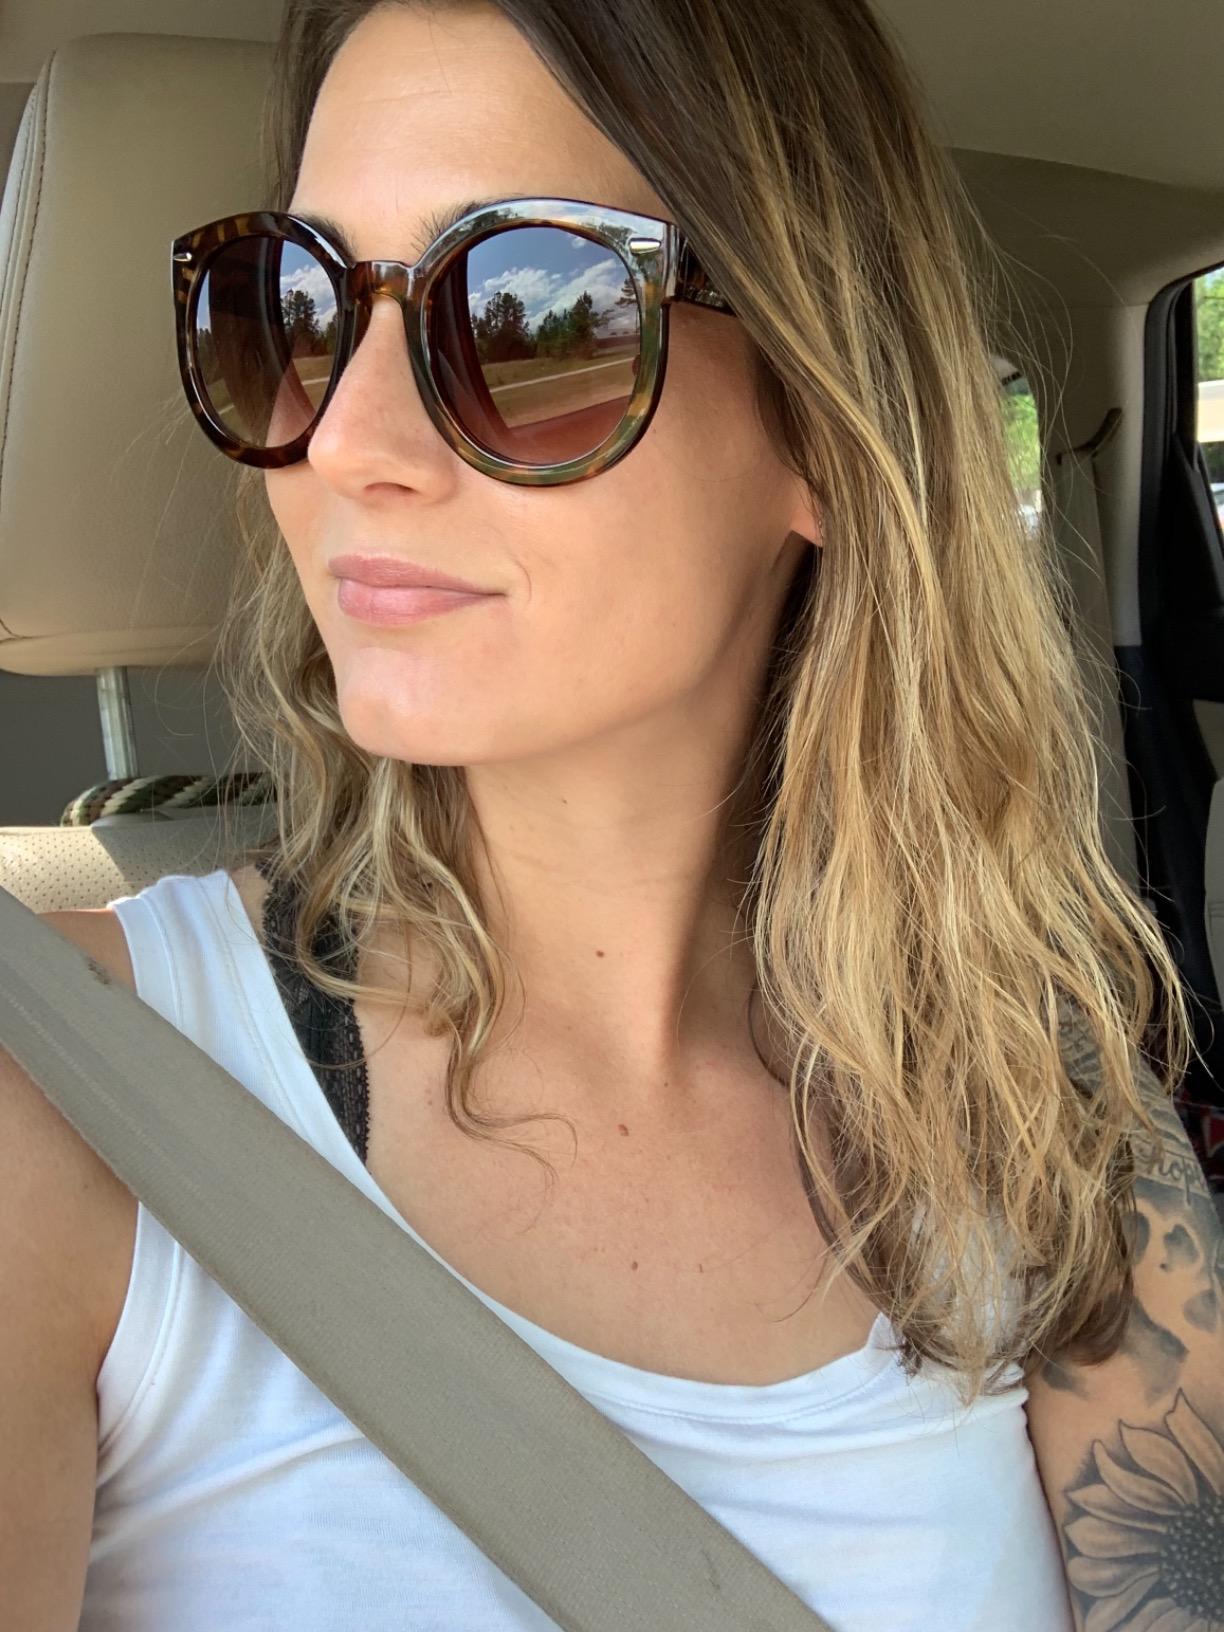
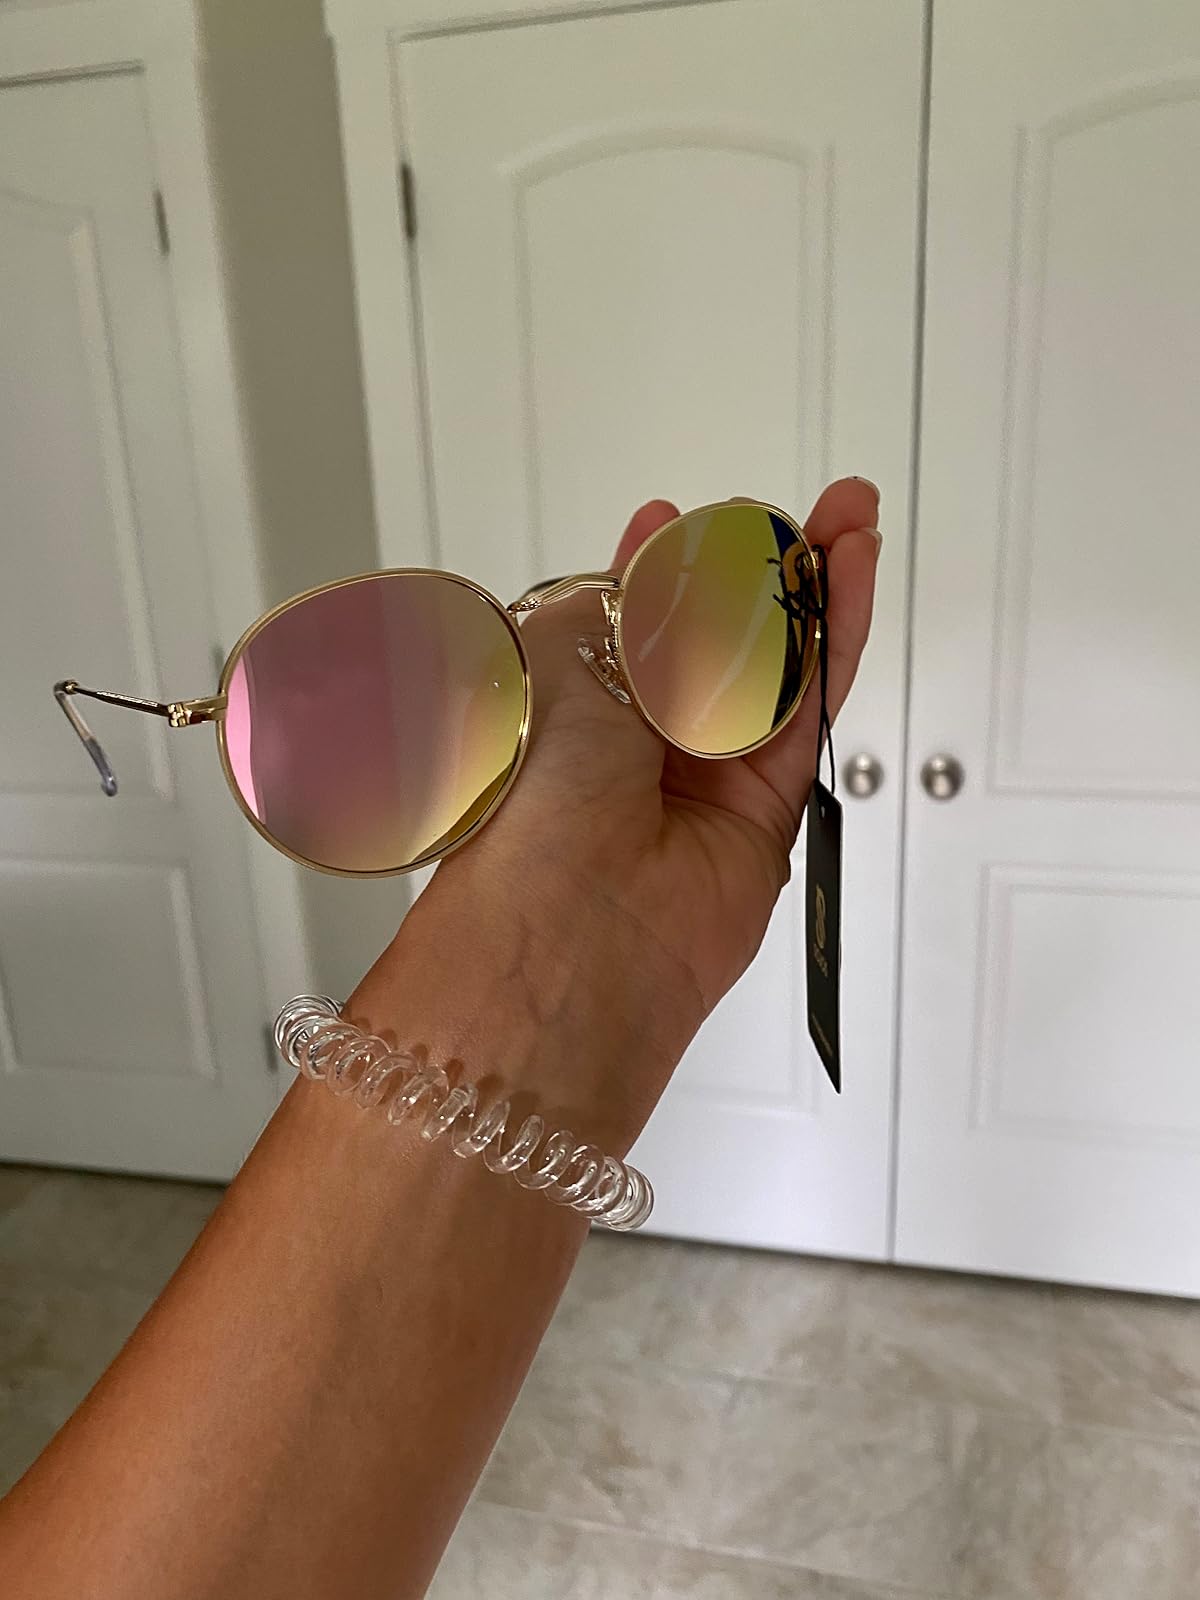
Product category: accessories_sunglasses
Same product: no